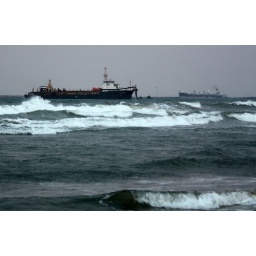
This ship was close to the beach so was able to add some drama by capturing the waves in the foreground.